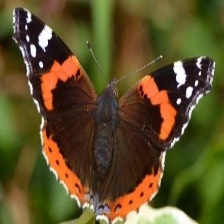
Species: RED ADMIRAL
Butterfly family (ImageNet category): admiral